1936–37 Illinois Fighting Illini men's basketball team

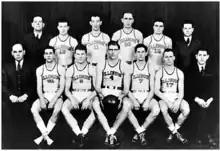
""1936–37 Fighting Illini men's basketball team""

!colspan=9 style="background:#DF4E38; color:#FFFFFF;"|Big Ten regular season